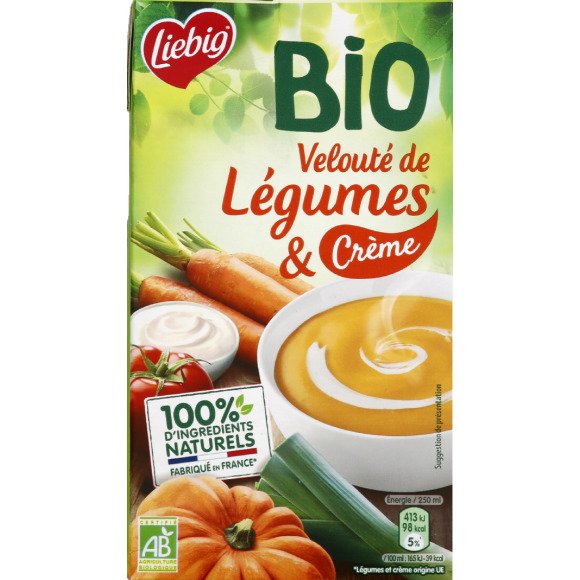
Label: cardboard